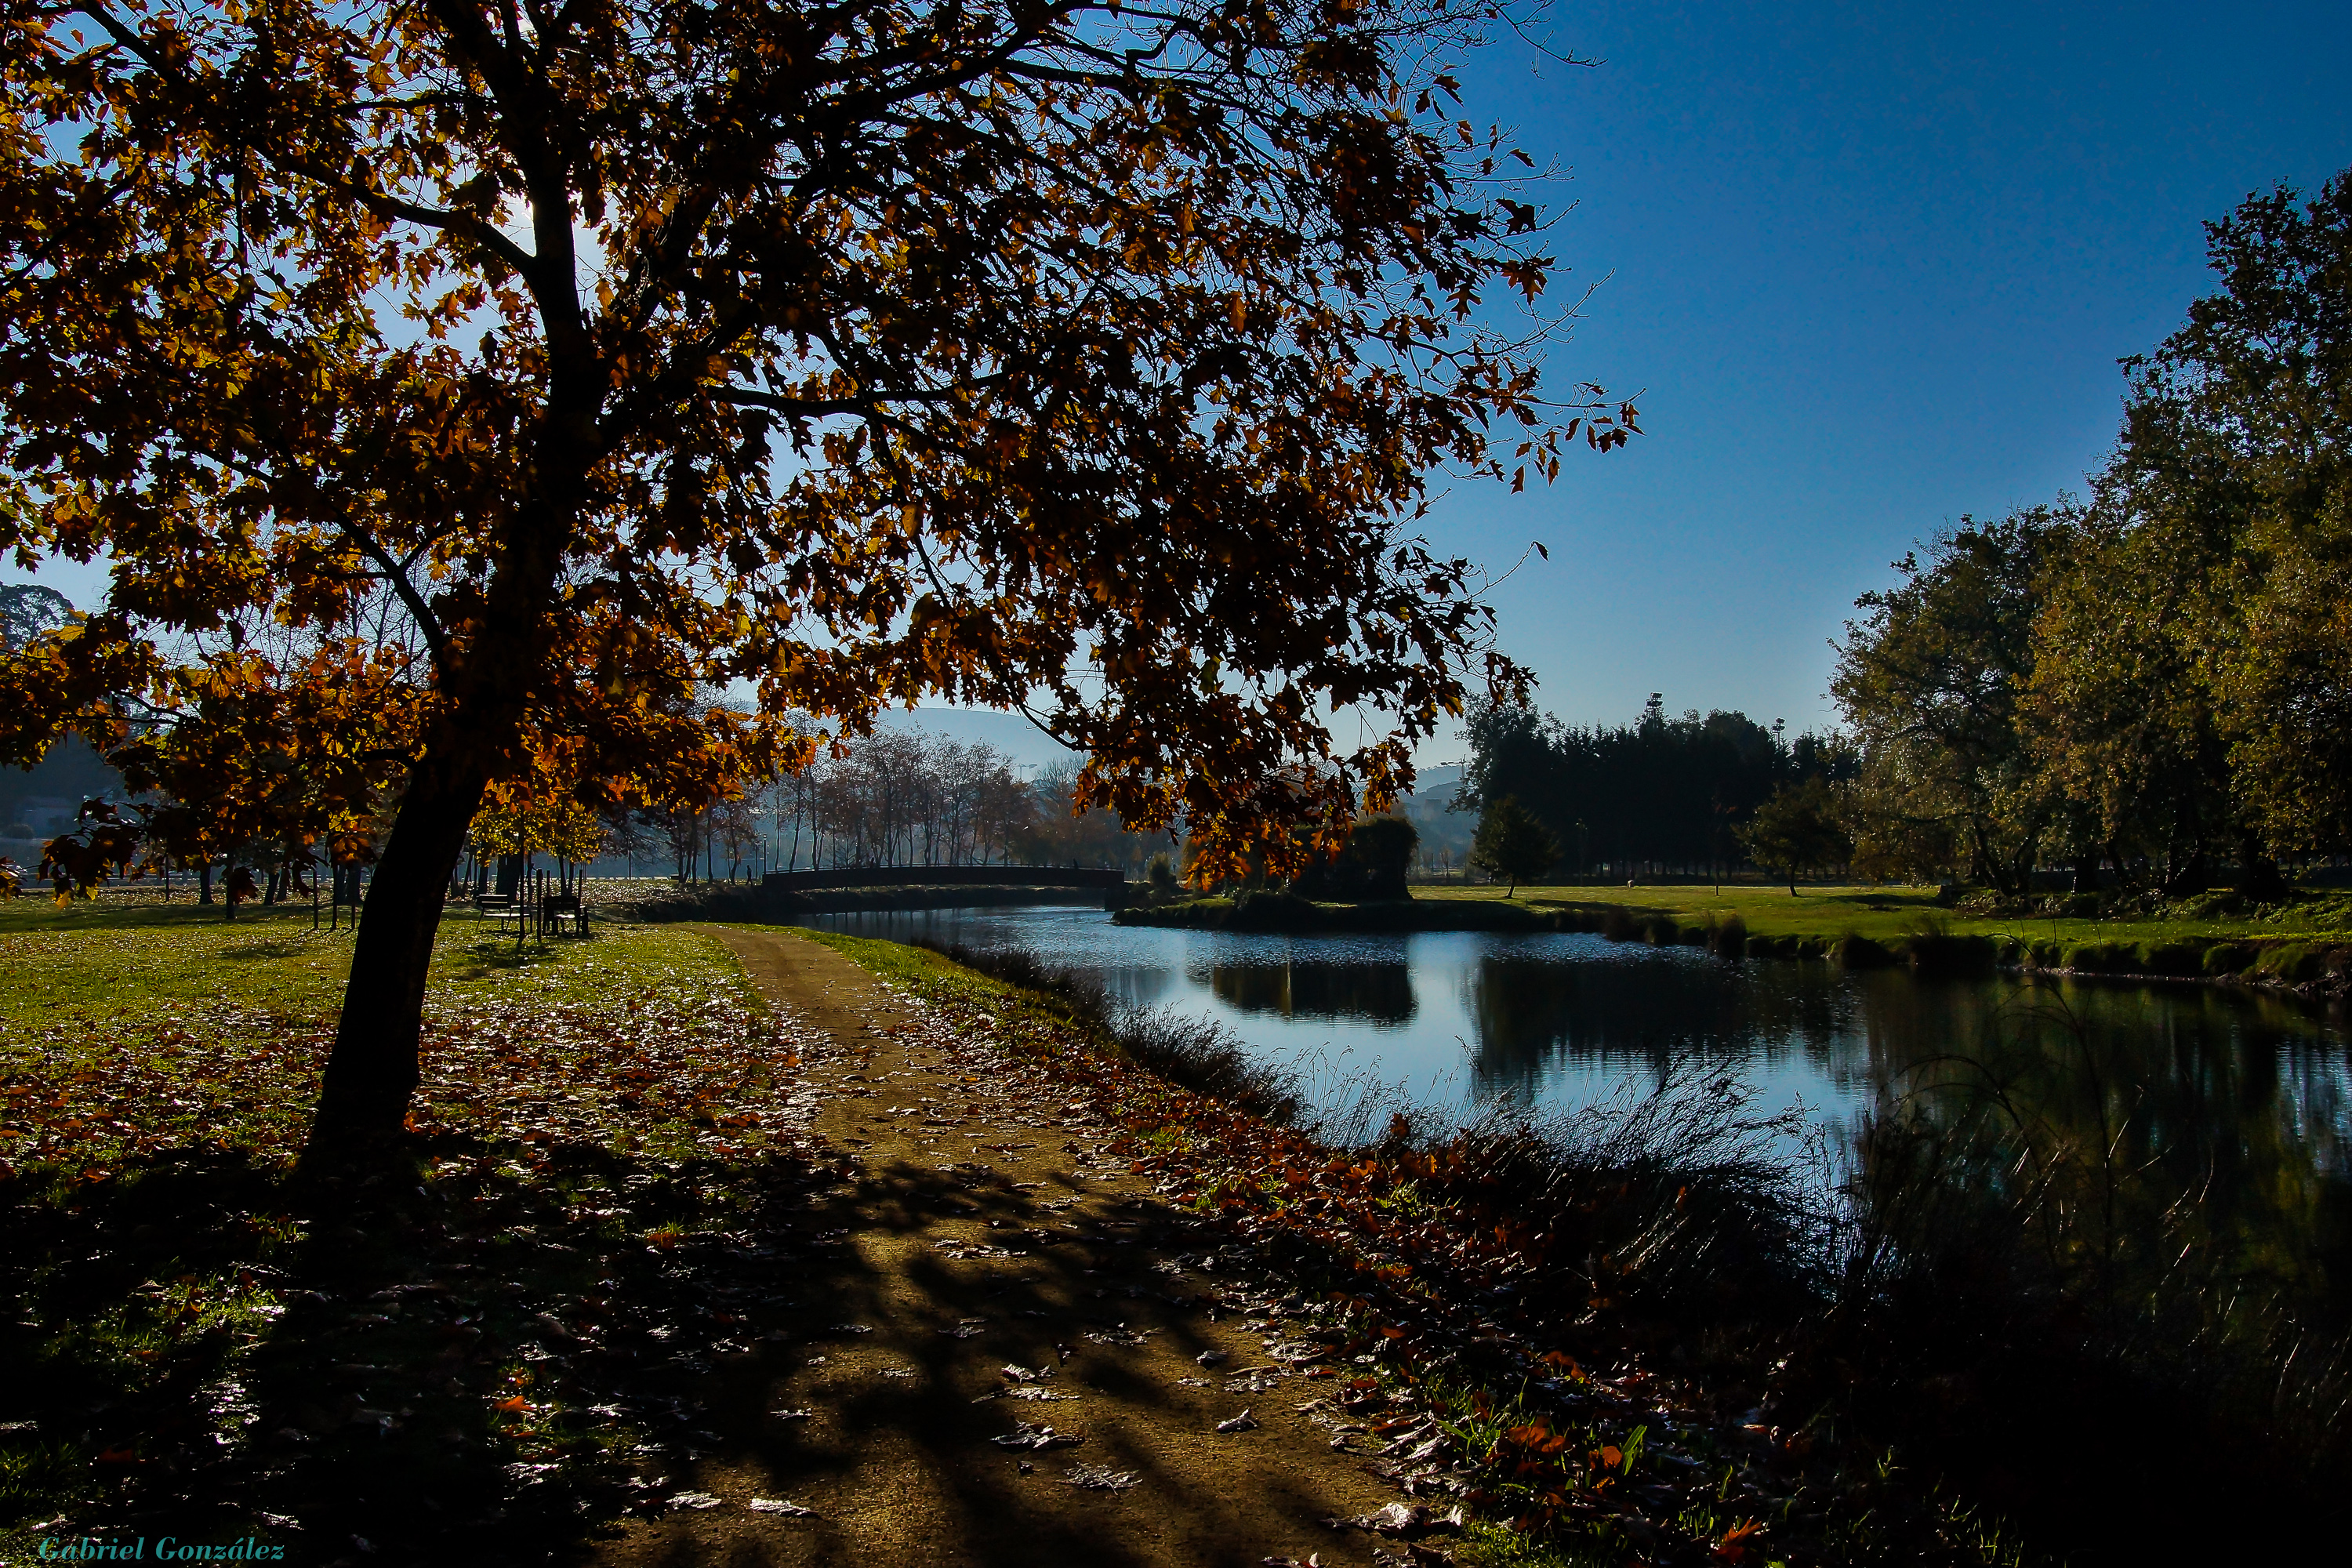
landscape, tree, water, nature, forest, plant, sunlight, morning, leaf, lake, river, photo, pond, stream, evening, reflection, autumn, park, season, waterway, body of water, spain, galicia, pontevedra, paisajes, woodland, habitat, tamron18270mmpzd, tamron18270, a77, espana, g, ggl1, gaby1, xovesphoto, sonya77, xelodegalicia, 18270, sonya77v, rural area, gabrielcoru a, r ol rez, woody plant